Cambrai

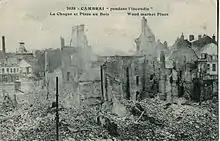
Ruins of the town centre, in 1917

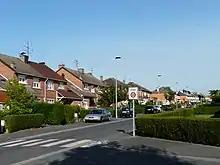
A street of houses in the subdivision "Martin Martine" constructed by the "Maison Familiale" group, characteristic habitat of the years 1960–1970

The destruction caused by World War I necessitated a reconstruction of the centre. The municipality organised a competition, which was won by . His project, inspired with both a regionalist taste and the Hausmannian style, completely redesigned the layout of roads from the Middle Ages. It was rebuilt as a modern city. The architect Louis Marie Cordonnier described the prospects to elected representatives: